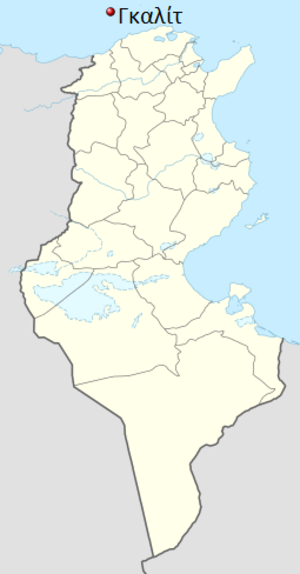
La Galite
La Galites placering ud for Tunesien
La Galite er en øgruppe i Middelhavet, som tilhører Tunesien. Øerne ligger 38 km nordvest for Kap Serrat, det nærmeste punkt på det tunesiske fastland, 80 km nordøst for byen Tabarka, og 150 km syd for Kap Spartivento, Sardiniens sydligste punkt.